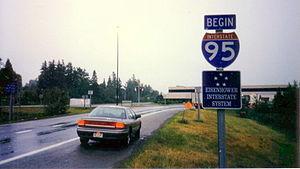
L'interstate 95 au Maine est un segment de l'interstate 95, qui est la principale autoroute de la côte est des États-Unis. Cette autoroute, longue de plus de 3000 kilomètres, assure le lien entre toutes les grandes villes du pays, tel que Miami, Jacksonville, Washington, Baltimore, Philadelphie, New York et Boston.